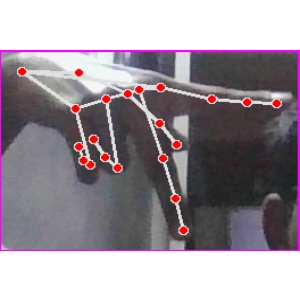
अक्षर: प